François Cabarrus

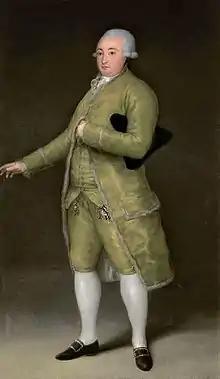
"Portrait of Francisco Cabarrús" by Francisco de Goya, 1788. Bank of Spain, Madrid

Due to the support he had given Joseph Bonaparte during his short reign in Spain, he was considered an "afrancesado" and, although he had already died, when Ferdinand VII recovered the throne, his family was persecuted and his fortune and holdings were confiscated. There is even a rumor that states that his remains were removed from his tomb in the Cathedral of Seville and thrown into the Guadalquivir. With all of the political turmoil of the following period, the heritage he left his heirs was restored and confiscated several times depending on who would be governing in Madrid.